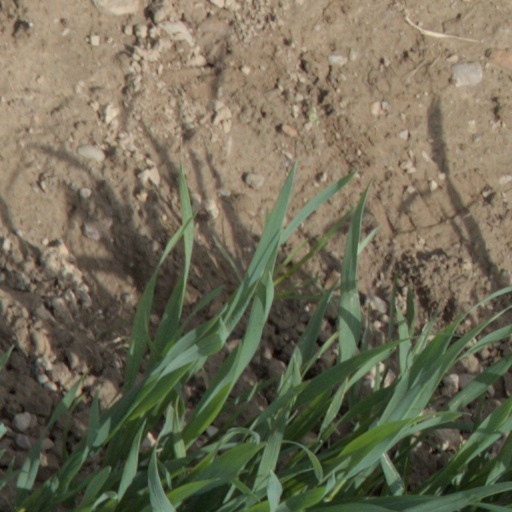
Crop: wheat